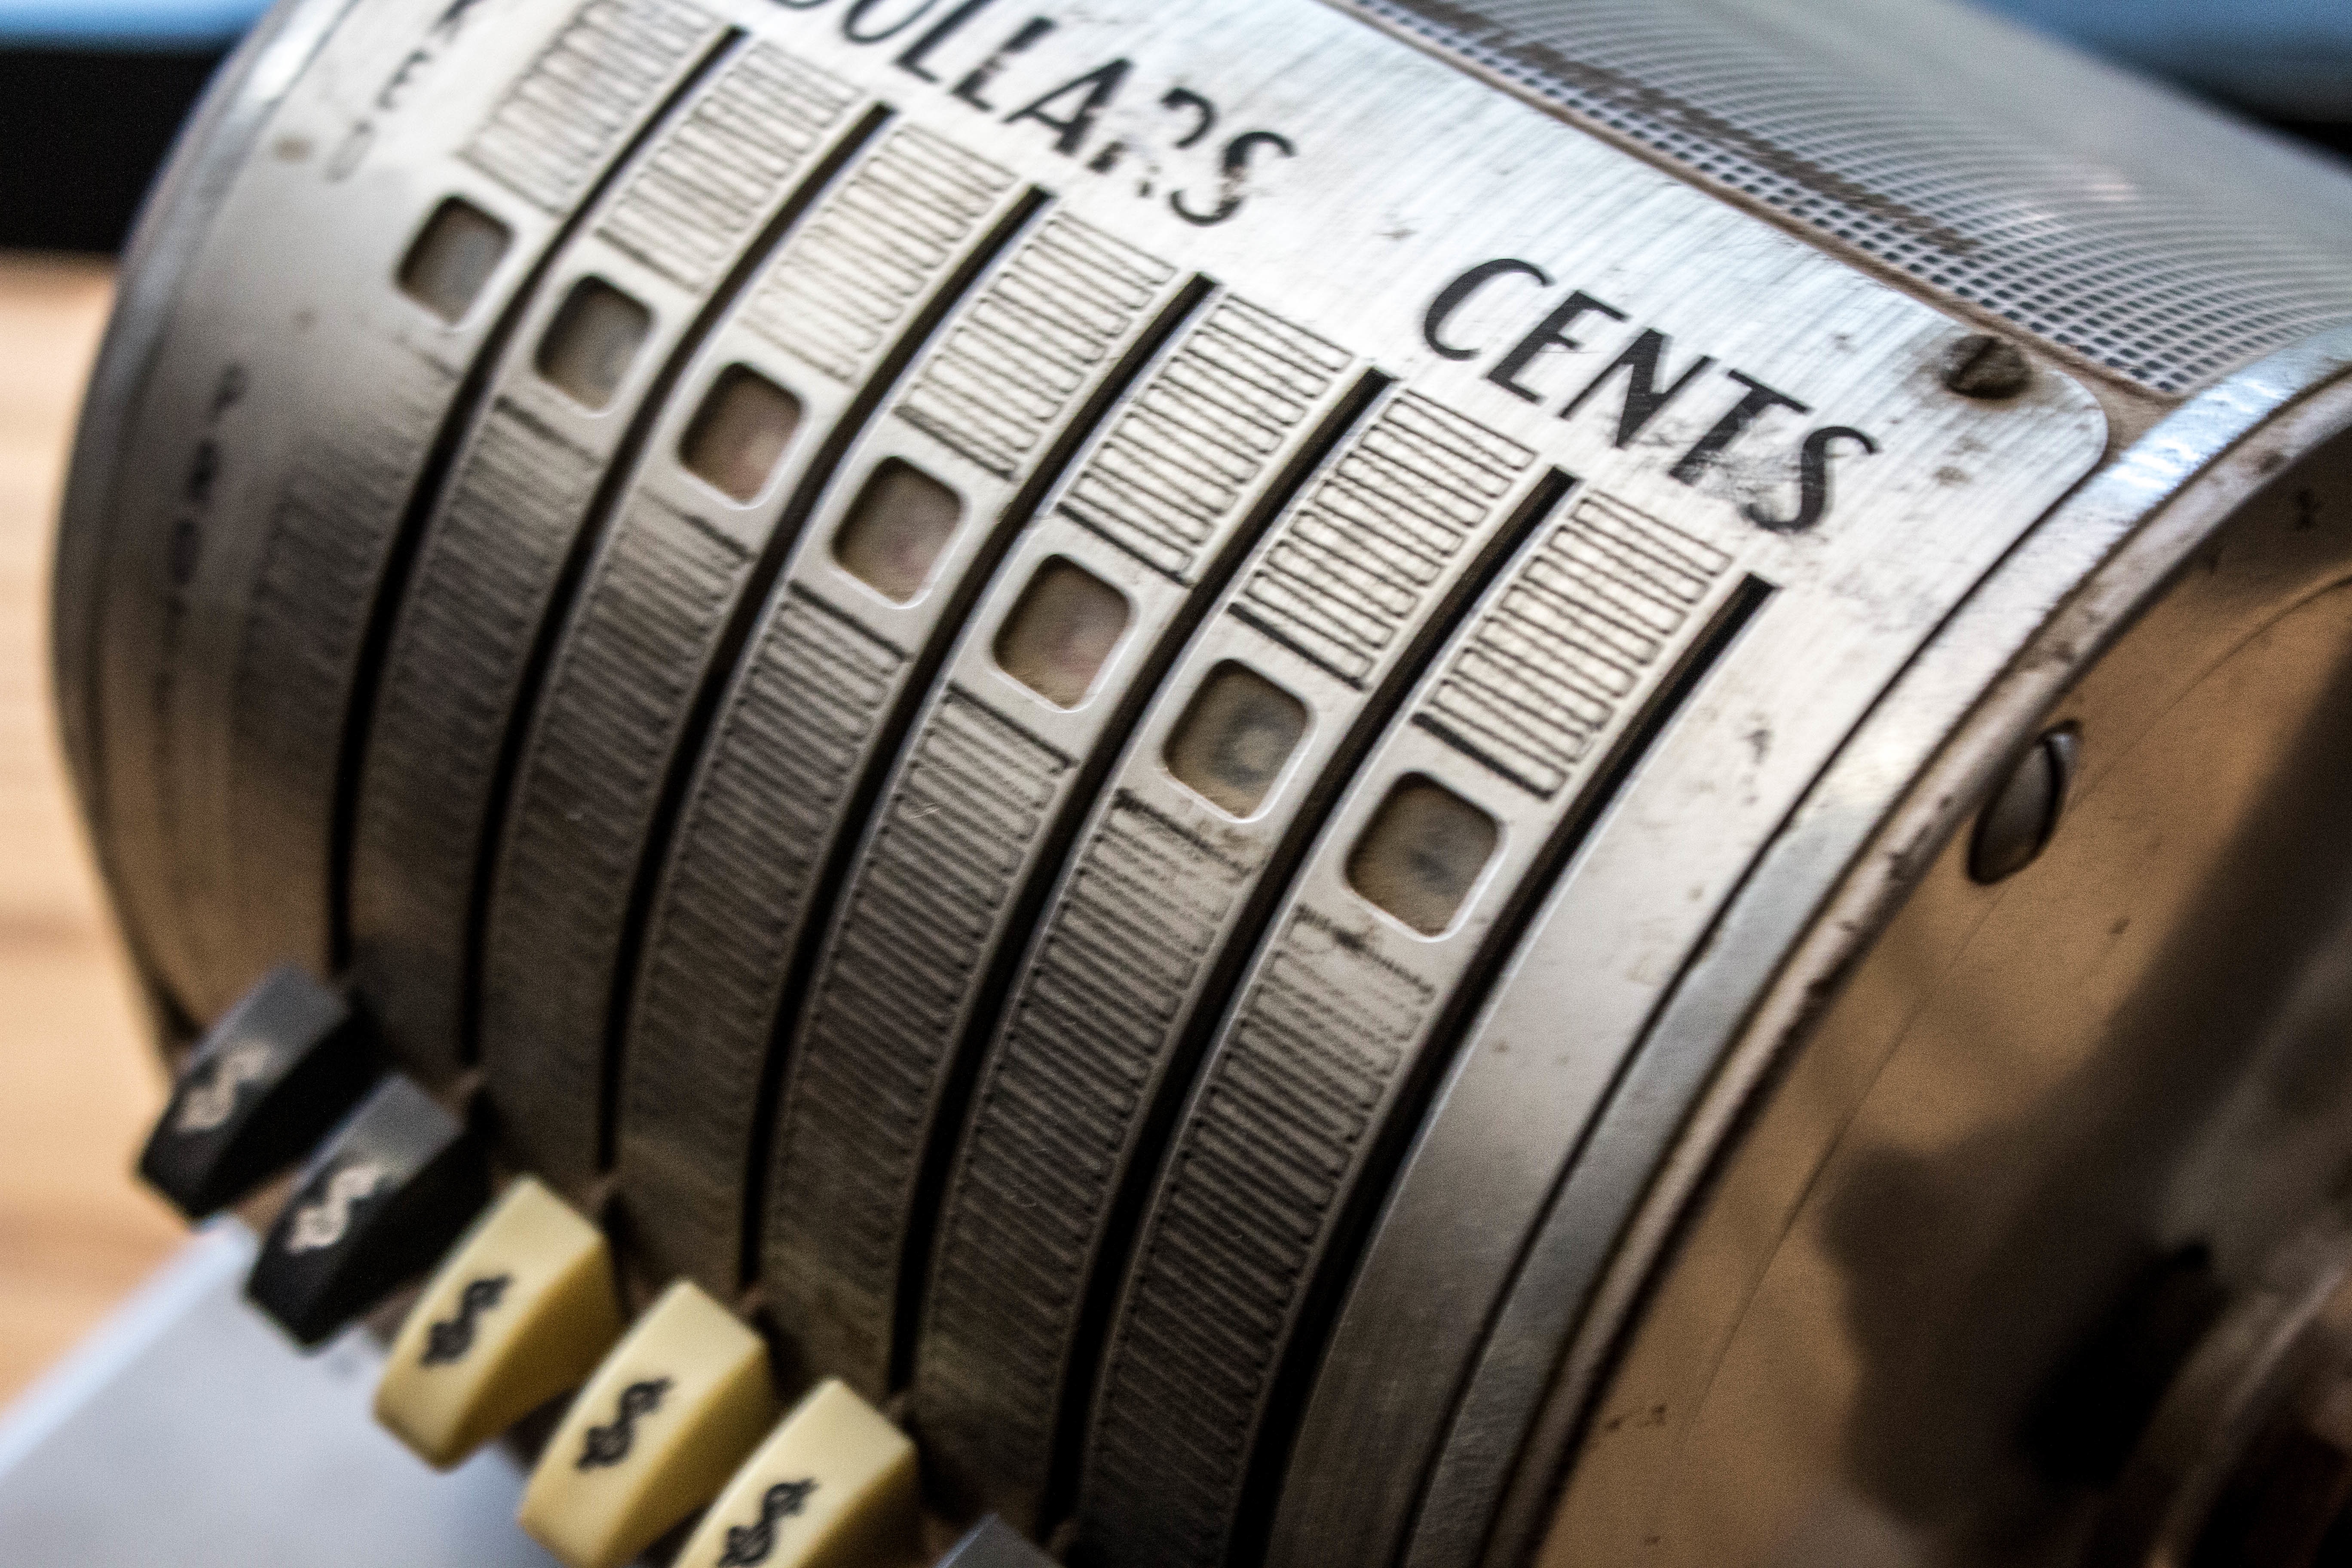
wheel, tire, product, camera lens, man made object, automotive tire